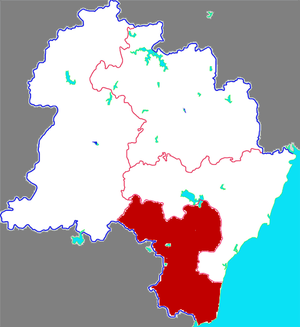
Le district de Lanshan est une subdivision administrative de la province du Shandong en Chine. Il est placé sous la juridiction de la ville-préfecture de Rizhao.